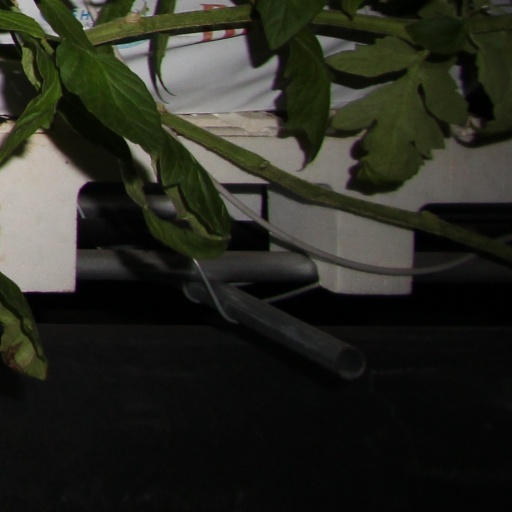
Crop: tomato